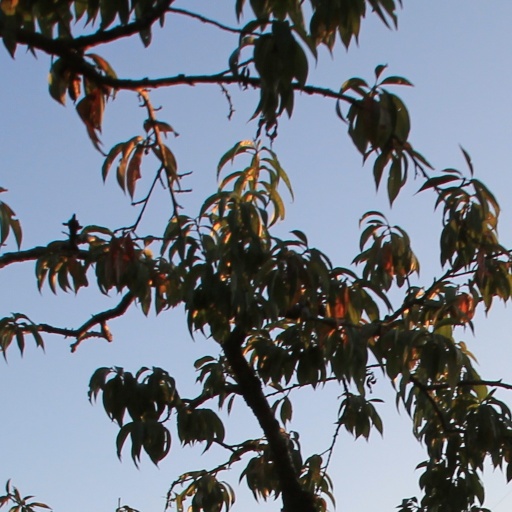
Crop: grape